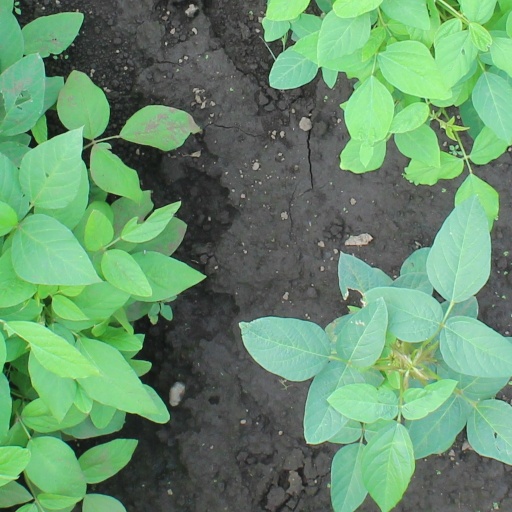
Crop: soybean